Chinatowns in Toronto

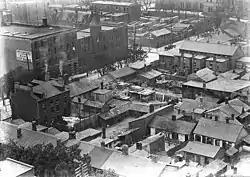
The Ward, c. 1910. Toronto's first Chinatown was situated in The Ward, an area that attracted new immigrants to the city.

Toronto's Chinatown first appeared during the 1890s with the migration of American Chinese from California due to racial conflict and from the Eastern United States due to the economic depression at the time.